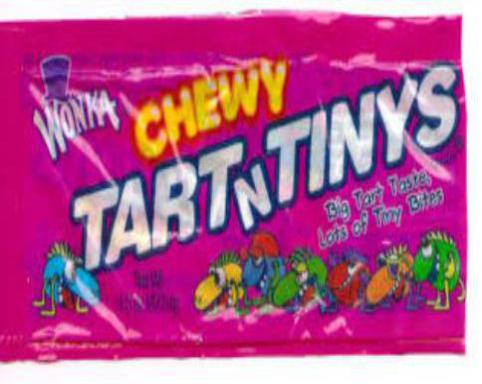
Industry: Food